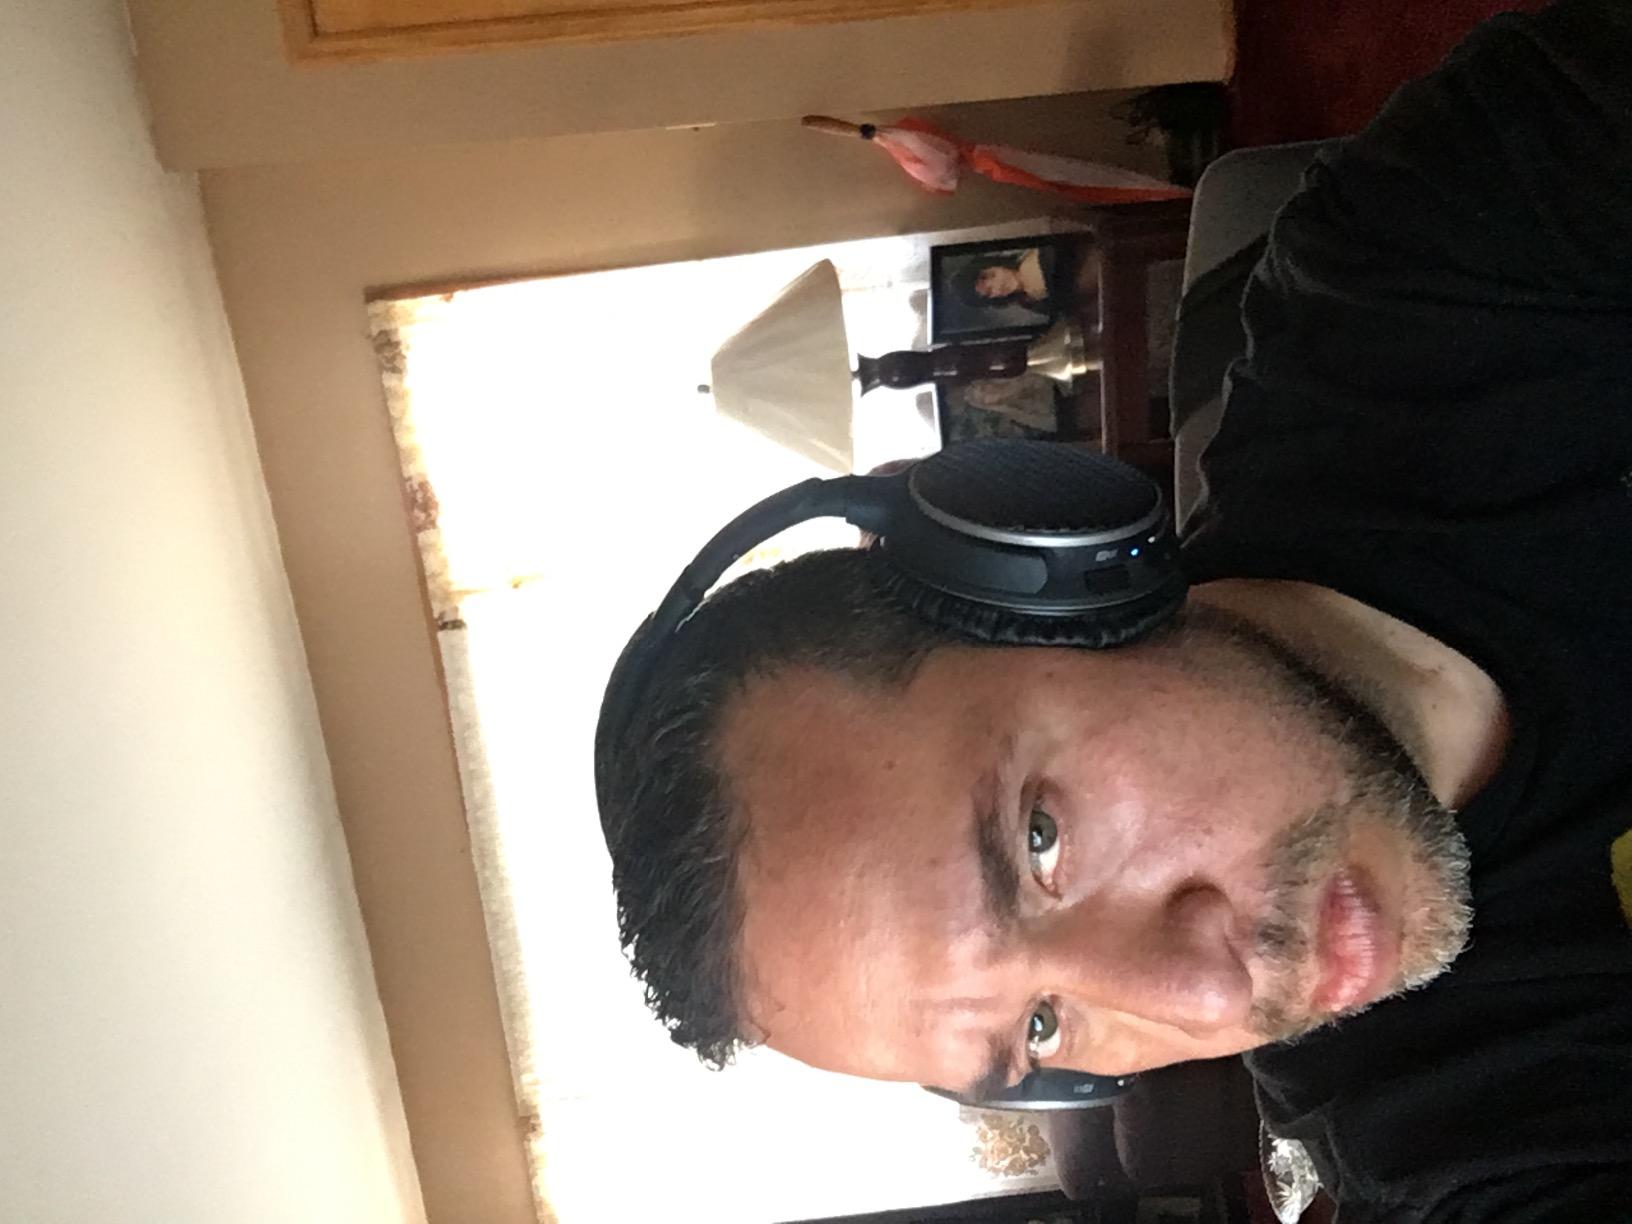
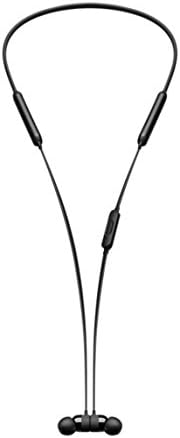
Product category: headphones
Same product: no